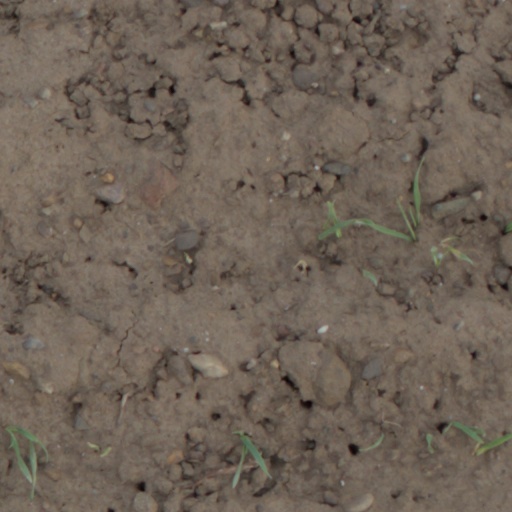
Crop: wheat